Sean O'Pry

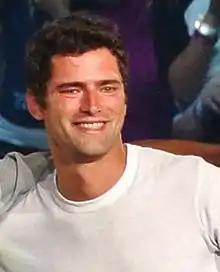
O'Pry in 2015

Sean Richard O'Pry (born July 5, 1989) is an American model. He began his modelling career in the year 2006 and has featured in numerous advertising campaigns and editorials. In 2015, O'Pry was included on Models.com's new 'Supers Men', 'Sexiest Men', and the 'Money Guys' lists. That same year, "Vogue", ranked him fifth on the 'Top 10 Male Models of All Time'. In 2013, "Forbes" named him the best-paid male model.